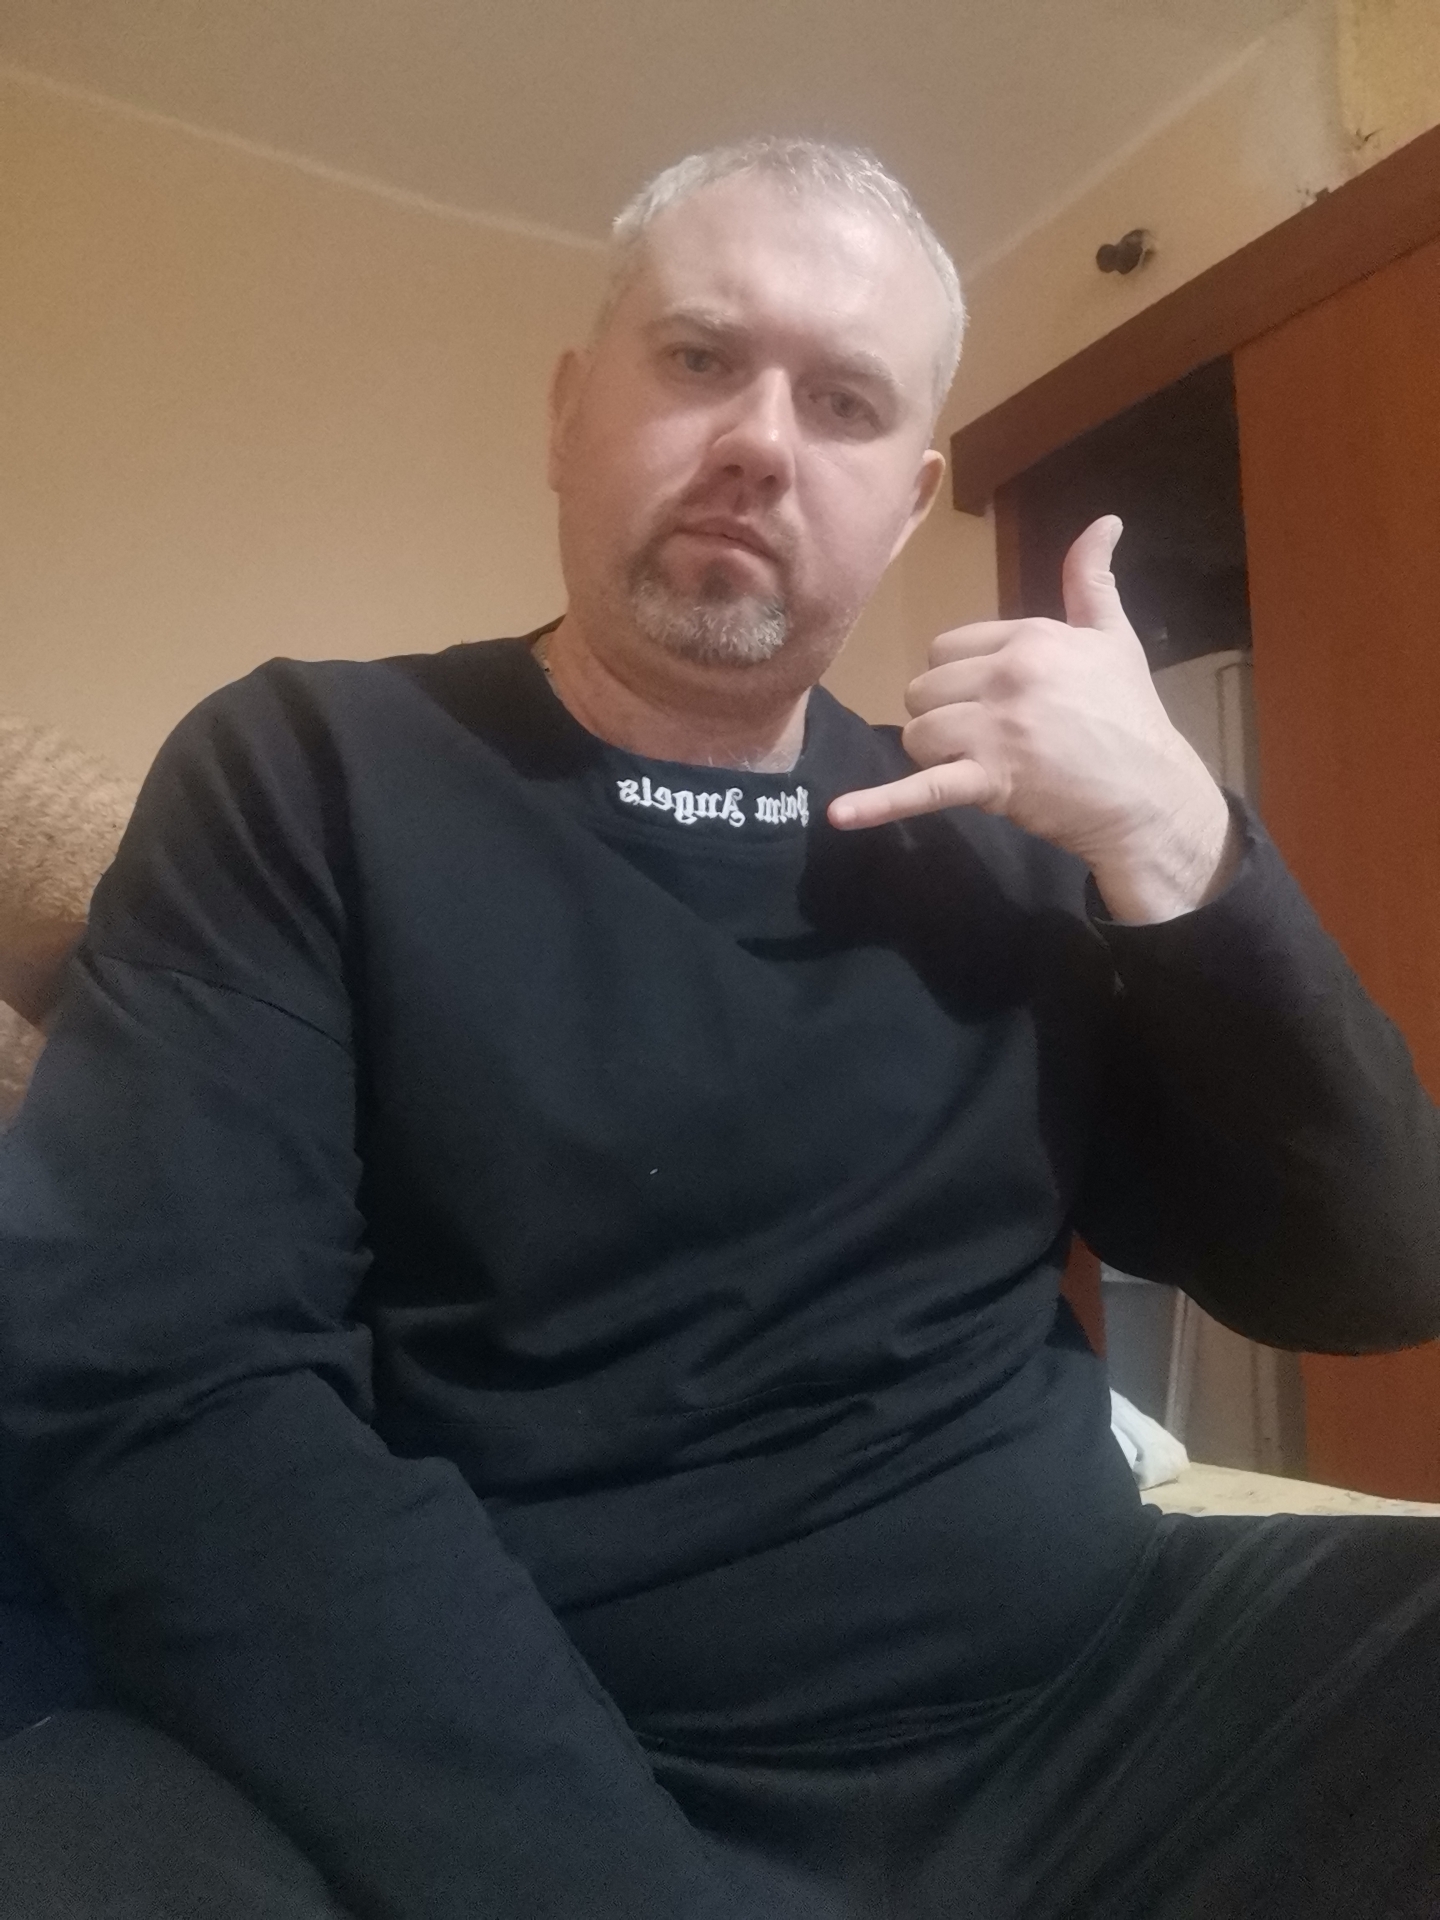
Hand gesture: call